2006 IRB Pacific 5 Nations

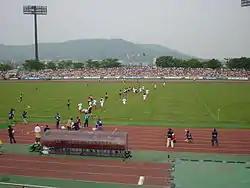
Japan playing Tonga at Honjo stadium on 4 June 2006

The 2006 IRB Pacific 5 Nations was the inaugural IRB Pacific 5 Nations rugby union competition held between five Pacific Rim sides; Fiji, Japan, Samoa, Tonga and the Junior All Blacks (New Zealand's second XV). The inaugural tournament kicked off on 3 June 2006 with the Junior All Blacks proclaimed the winner after their 38–8 defeat of Japan on 24 June 2006.